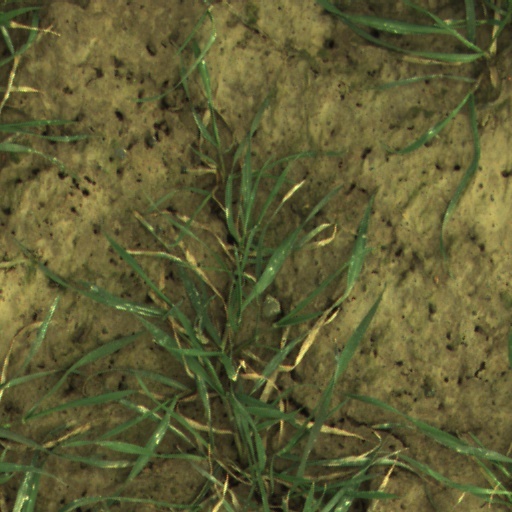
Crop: wheat